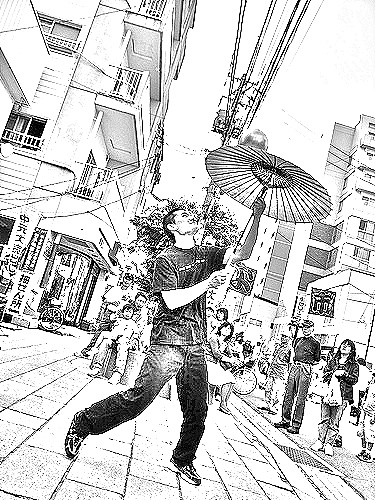
Portrait style: Sketch Portrait